Palembang

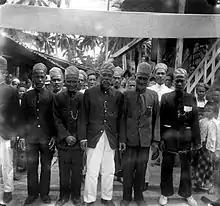
Local elders of Palembang during the Dutch colonial period

Several local rivals, such as Banten, Jambi, and Aceh threatened the existence of the Sultanate. The Dutch East India Company established a trade post in Palembang in 1619. In 1642, the company obtained monopoly over the ports pepper trade. Tensions mounted between the Dutch and locals, peaking in 1657 when a Dutch ship was attacked in Palembang. This provided opportunity for the company to launch a punitive expedition in 1659, in which the city was burnt to the ground.